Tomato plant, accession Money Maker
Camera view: tilt-top (135 deg); turntable rotation: 30 degrees
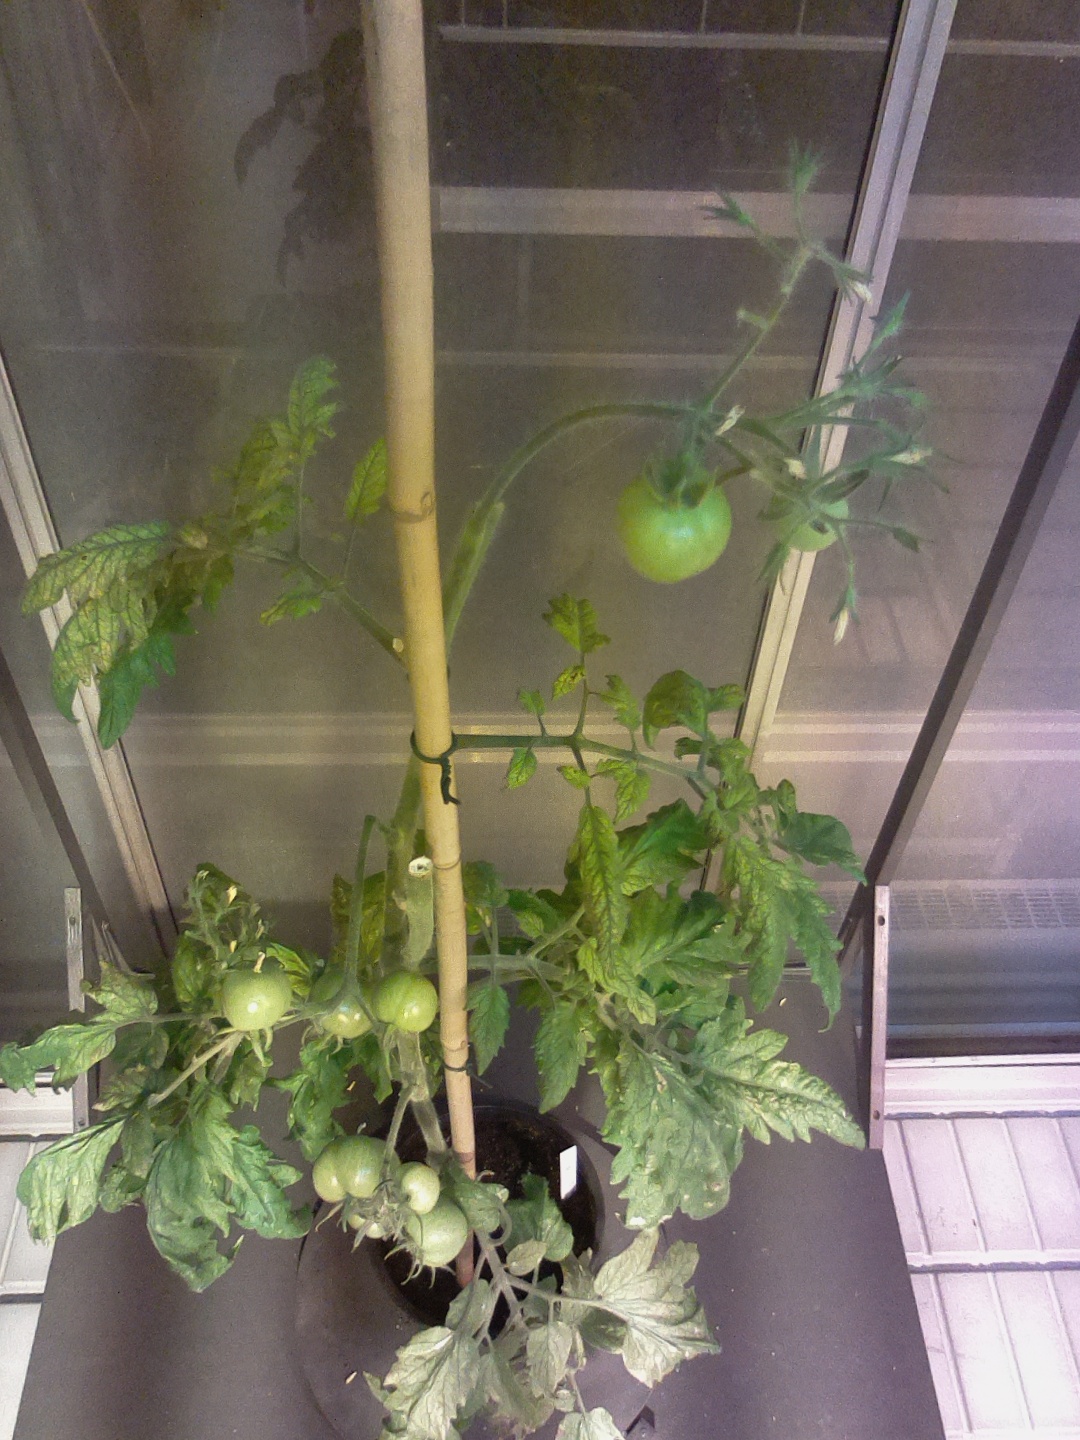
BBCH growth stage 79: 90% -100% of final fruit size